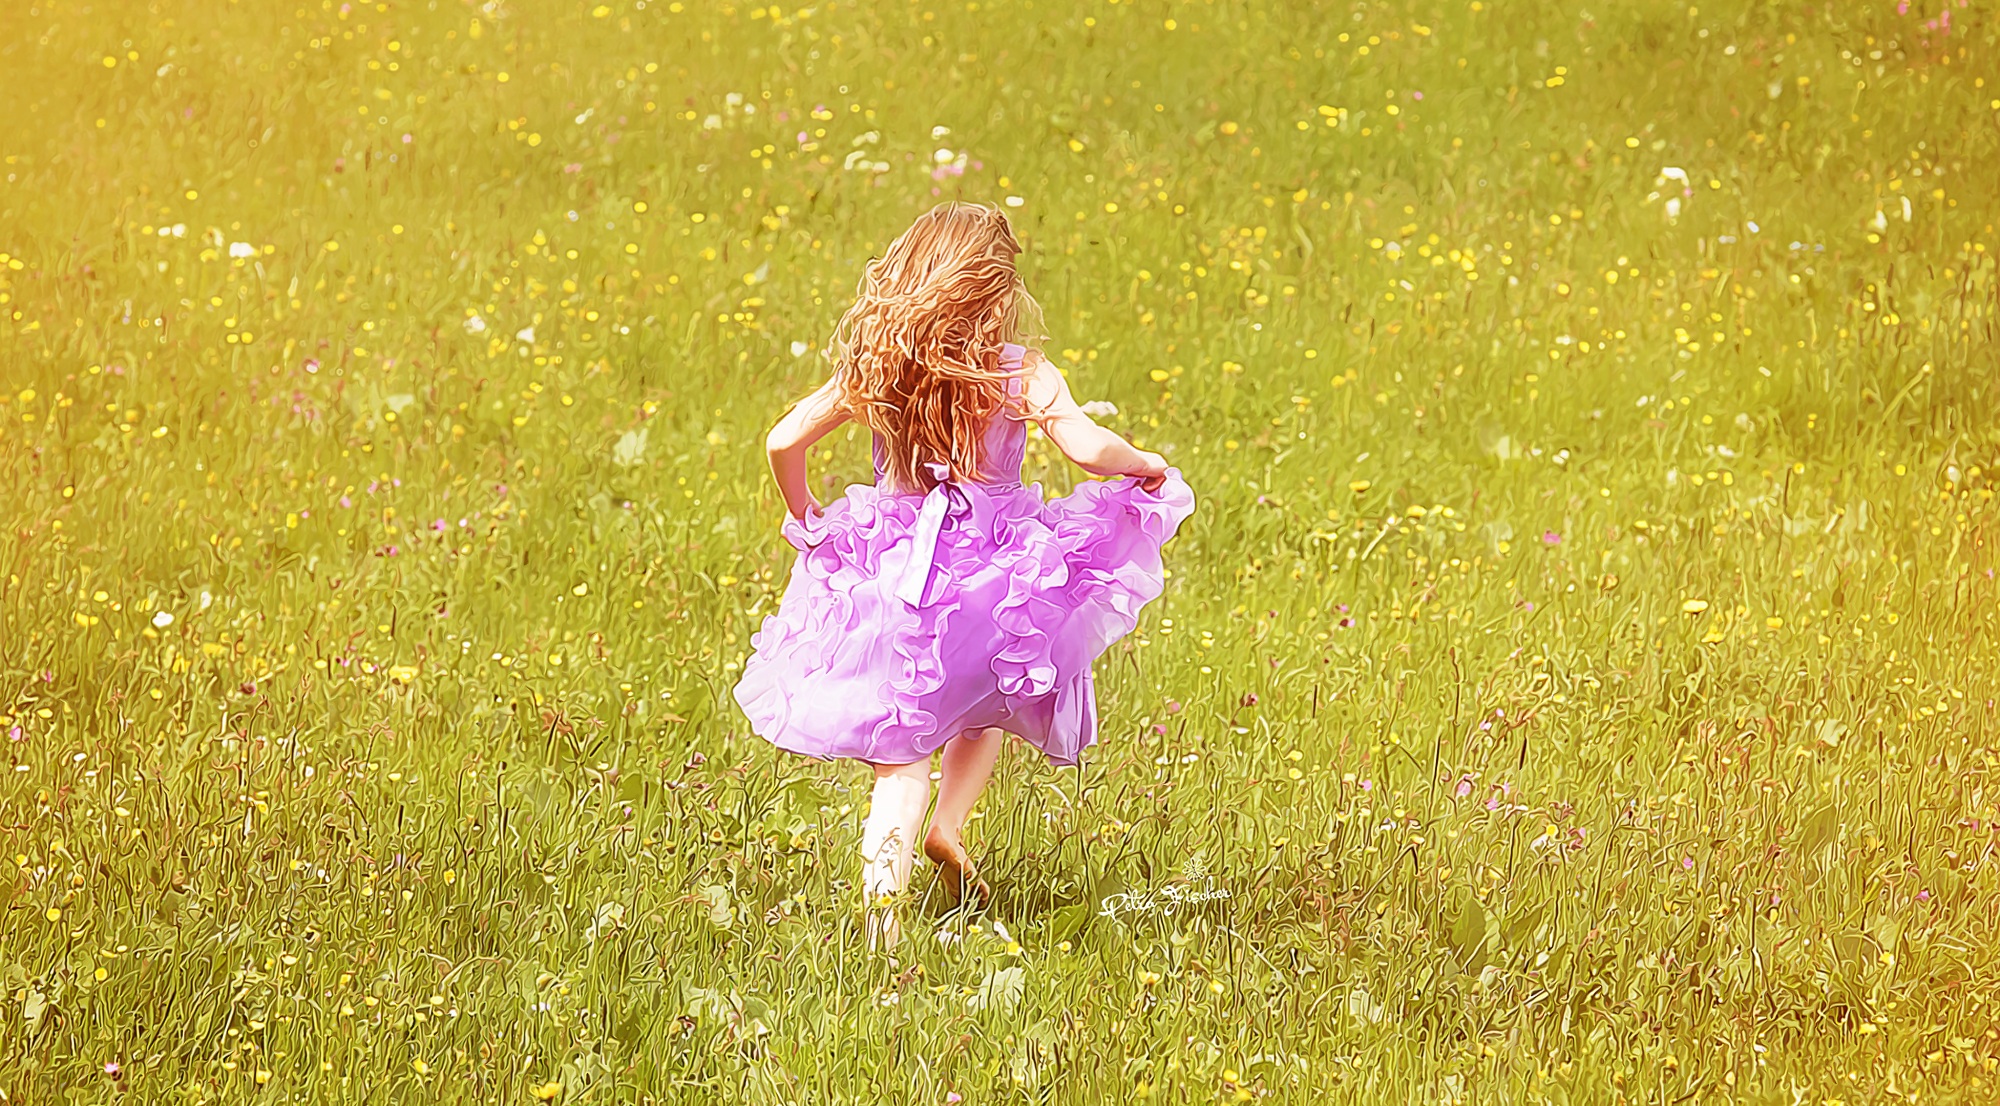
nature, grass, plant, girl, lawn, meadow, sunlight, leaf, flower, run, autumn, child, painting, long hair, race, dress, flower meadow, digital painting, grass family